Arts District, Dallas

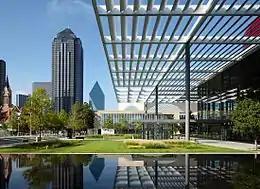
Pictured in the foreground is the Winspear Opera House with its reflecting pool and the Meyerson Symphony Center, both located within the Dallas Arts District.

The Arts District is home to 18 facilities and organizations including The Annette Strauss Square, the Arts District Mansion/Dallas Bar Association, Booker T. Washington High School for the Performing and Visual Arts, Cathedral Shrine of the Virgin of Guadalupe, Dallas Black Dance Theatre, Dallas Museum of Art, Dallas Symphony Orchestra, Dallas Theater Center, Morton H. Meyerson Symphony Center, Nasher Sculpture Center, St. Paul United Methodist Church, Fellowship Church, First United Methodist Church, Margot & Bill Winspear Opera House, Dee and Charles Wyly Theater, Moody Performance Hall, the Green Family Art Foundation, and the Crow Museum of Asian Art, housed in a portion of the Trammell Crow Center.